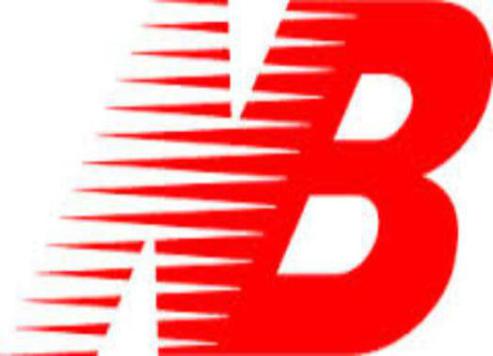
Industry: Clothes